Salvadorans

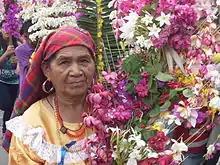
Indigenous Salvadoran woman from Panchimalco

There is a significant with at least partial Arab descent (of about 200,000); mostly from Palestine (especially from the area of Bethlehem), but also from Lebanon. Salvadorans of Palestinian descent numbered around 150,000 individuals, while Salvadorans of Lebanese descent is around 30,000. There is also a small community of Jews who came to El Salvador from France, Germany, Morocco, Tunisia, and Turkey.